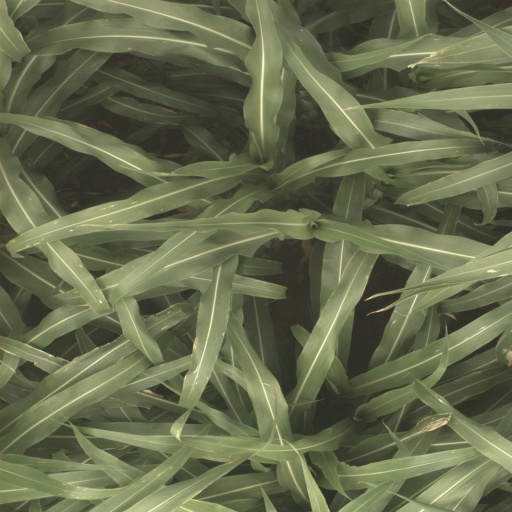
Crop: sorghum